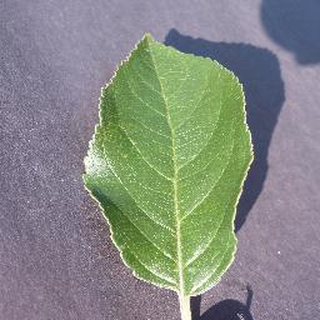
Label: healthy_apple